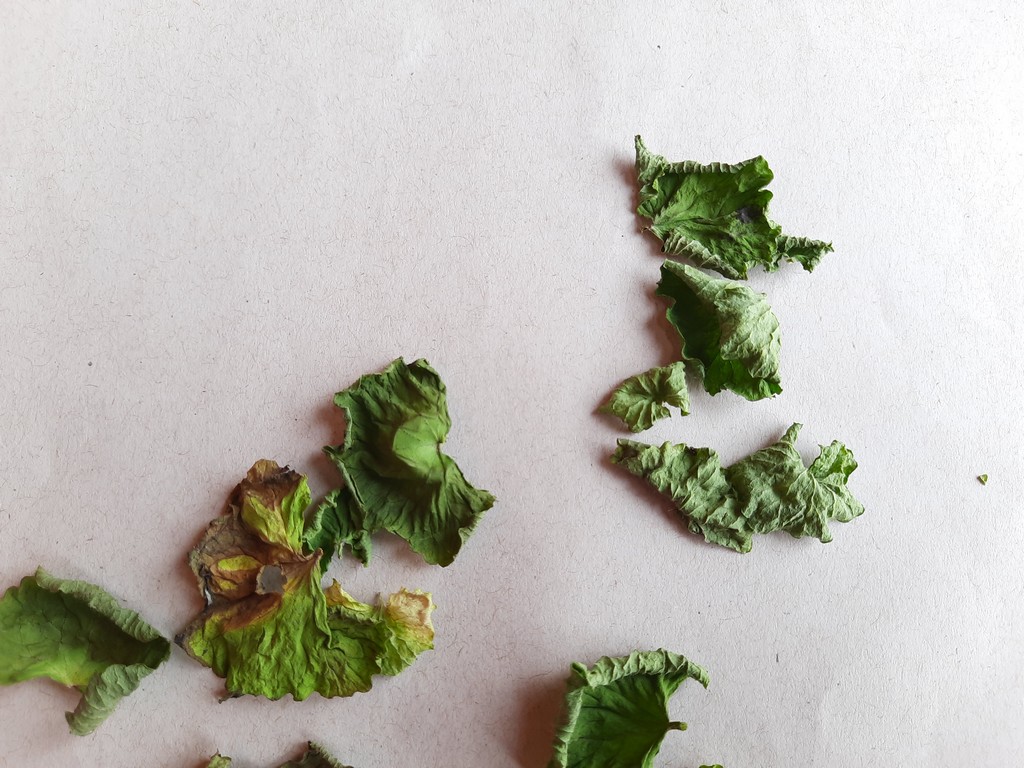
Label: Dried